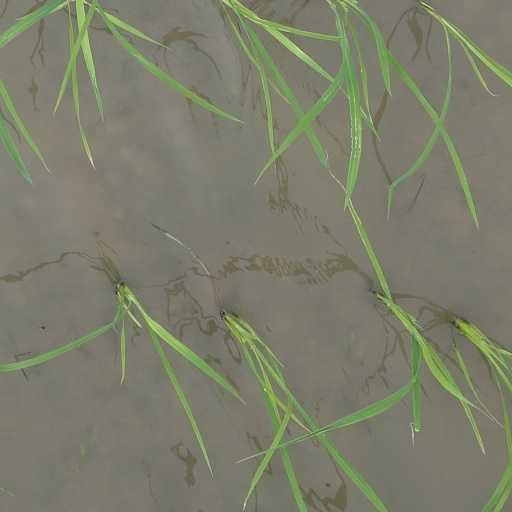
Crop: rice